Angel wings

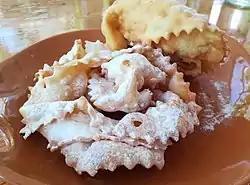
Kroštule

"Kroštule" are a traditional Croatian pastry from Dalmatia and Istria, also popular in coastal Slovenia as "hroštule". It is made from deep frying dough.